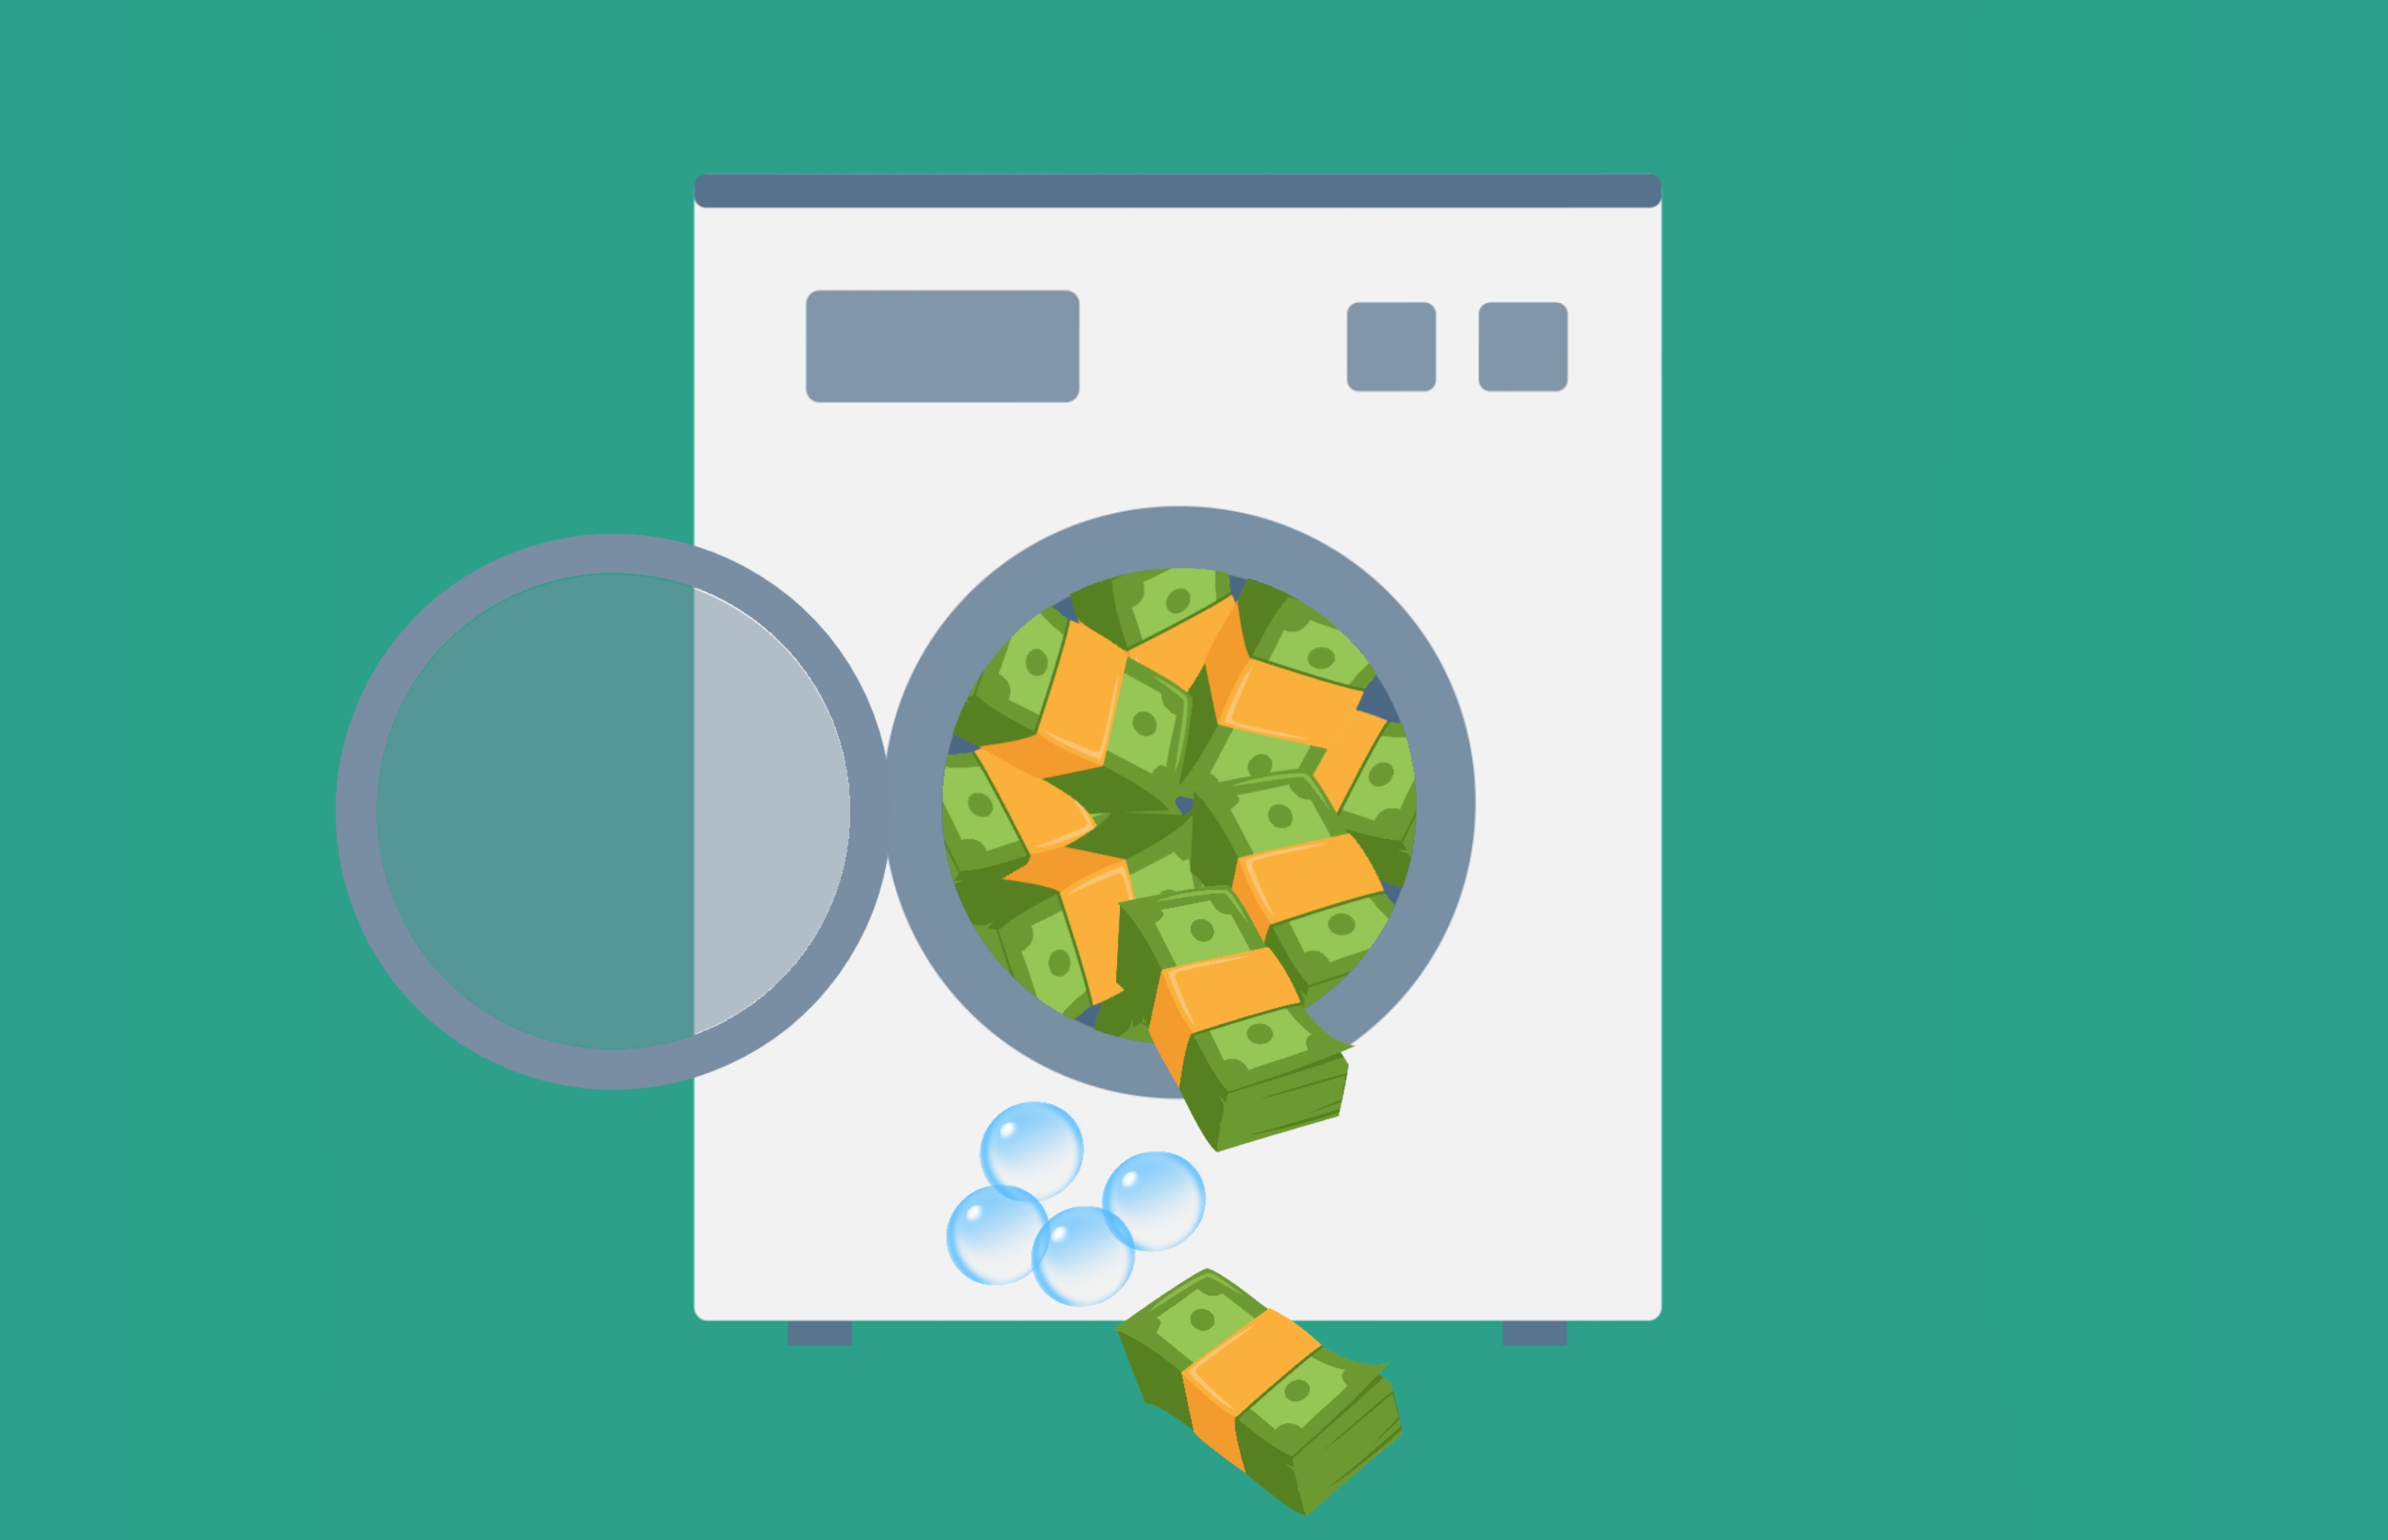
money laundering, crime, finance, organized, machine, financing, cash, washing, criminal, currency, dirty, dollars, dry, money, illegal, laundering, laundry, wash, washer, tracing, green, circle, illustration, animation